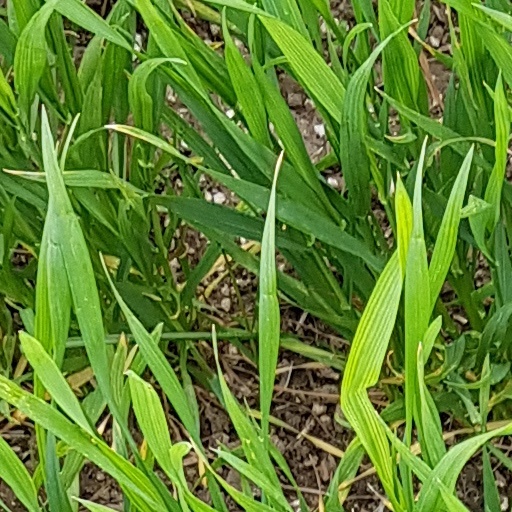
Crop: wheat